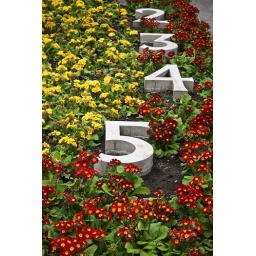
Part of the flower clock in front of the Conservatory of Flowers in Golden Gate Park.